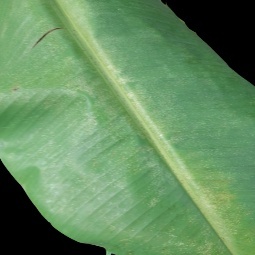
Label: Healthy